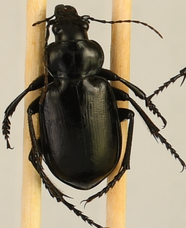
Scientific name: Calosoma affine
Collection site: Konza Prairie Agroecosystem NEON (KONA), plot KONA_007